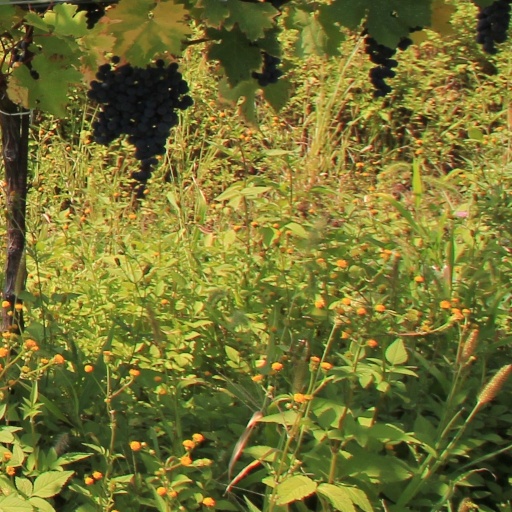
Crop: grape